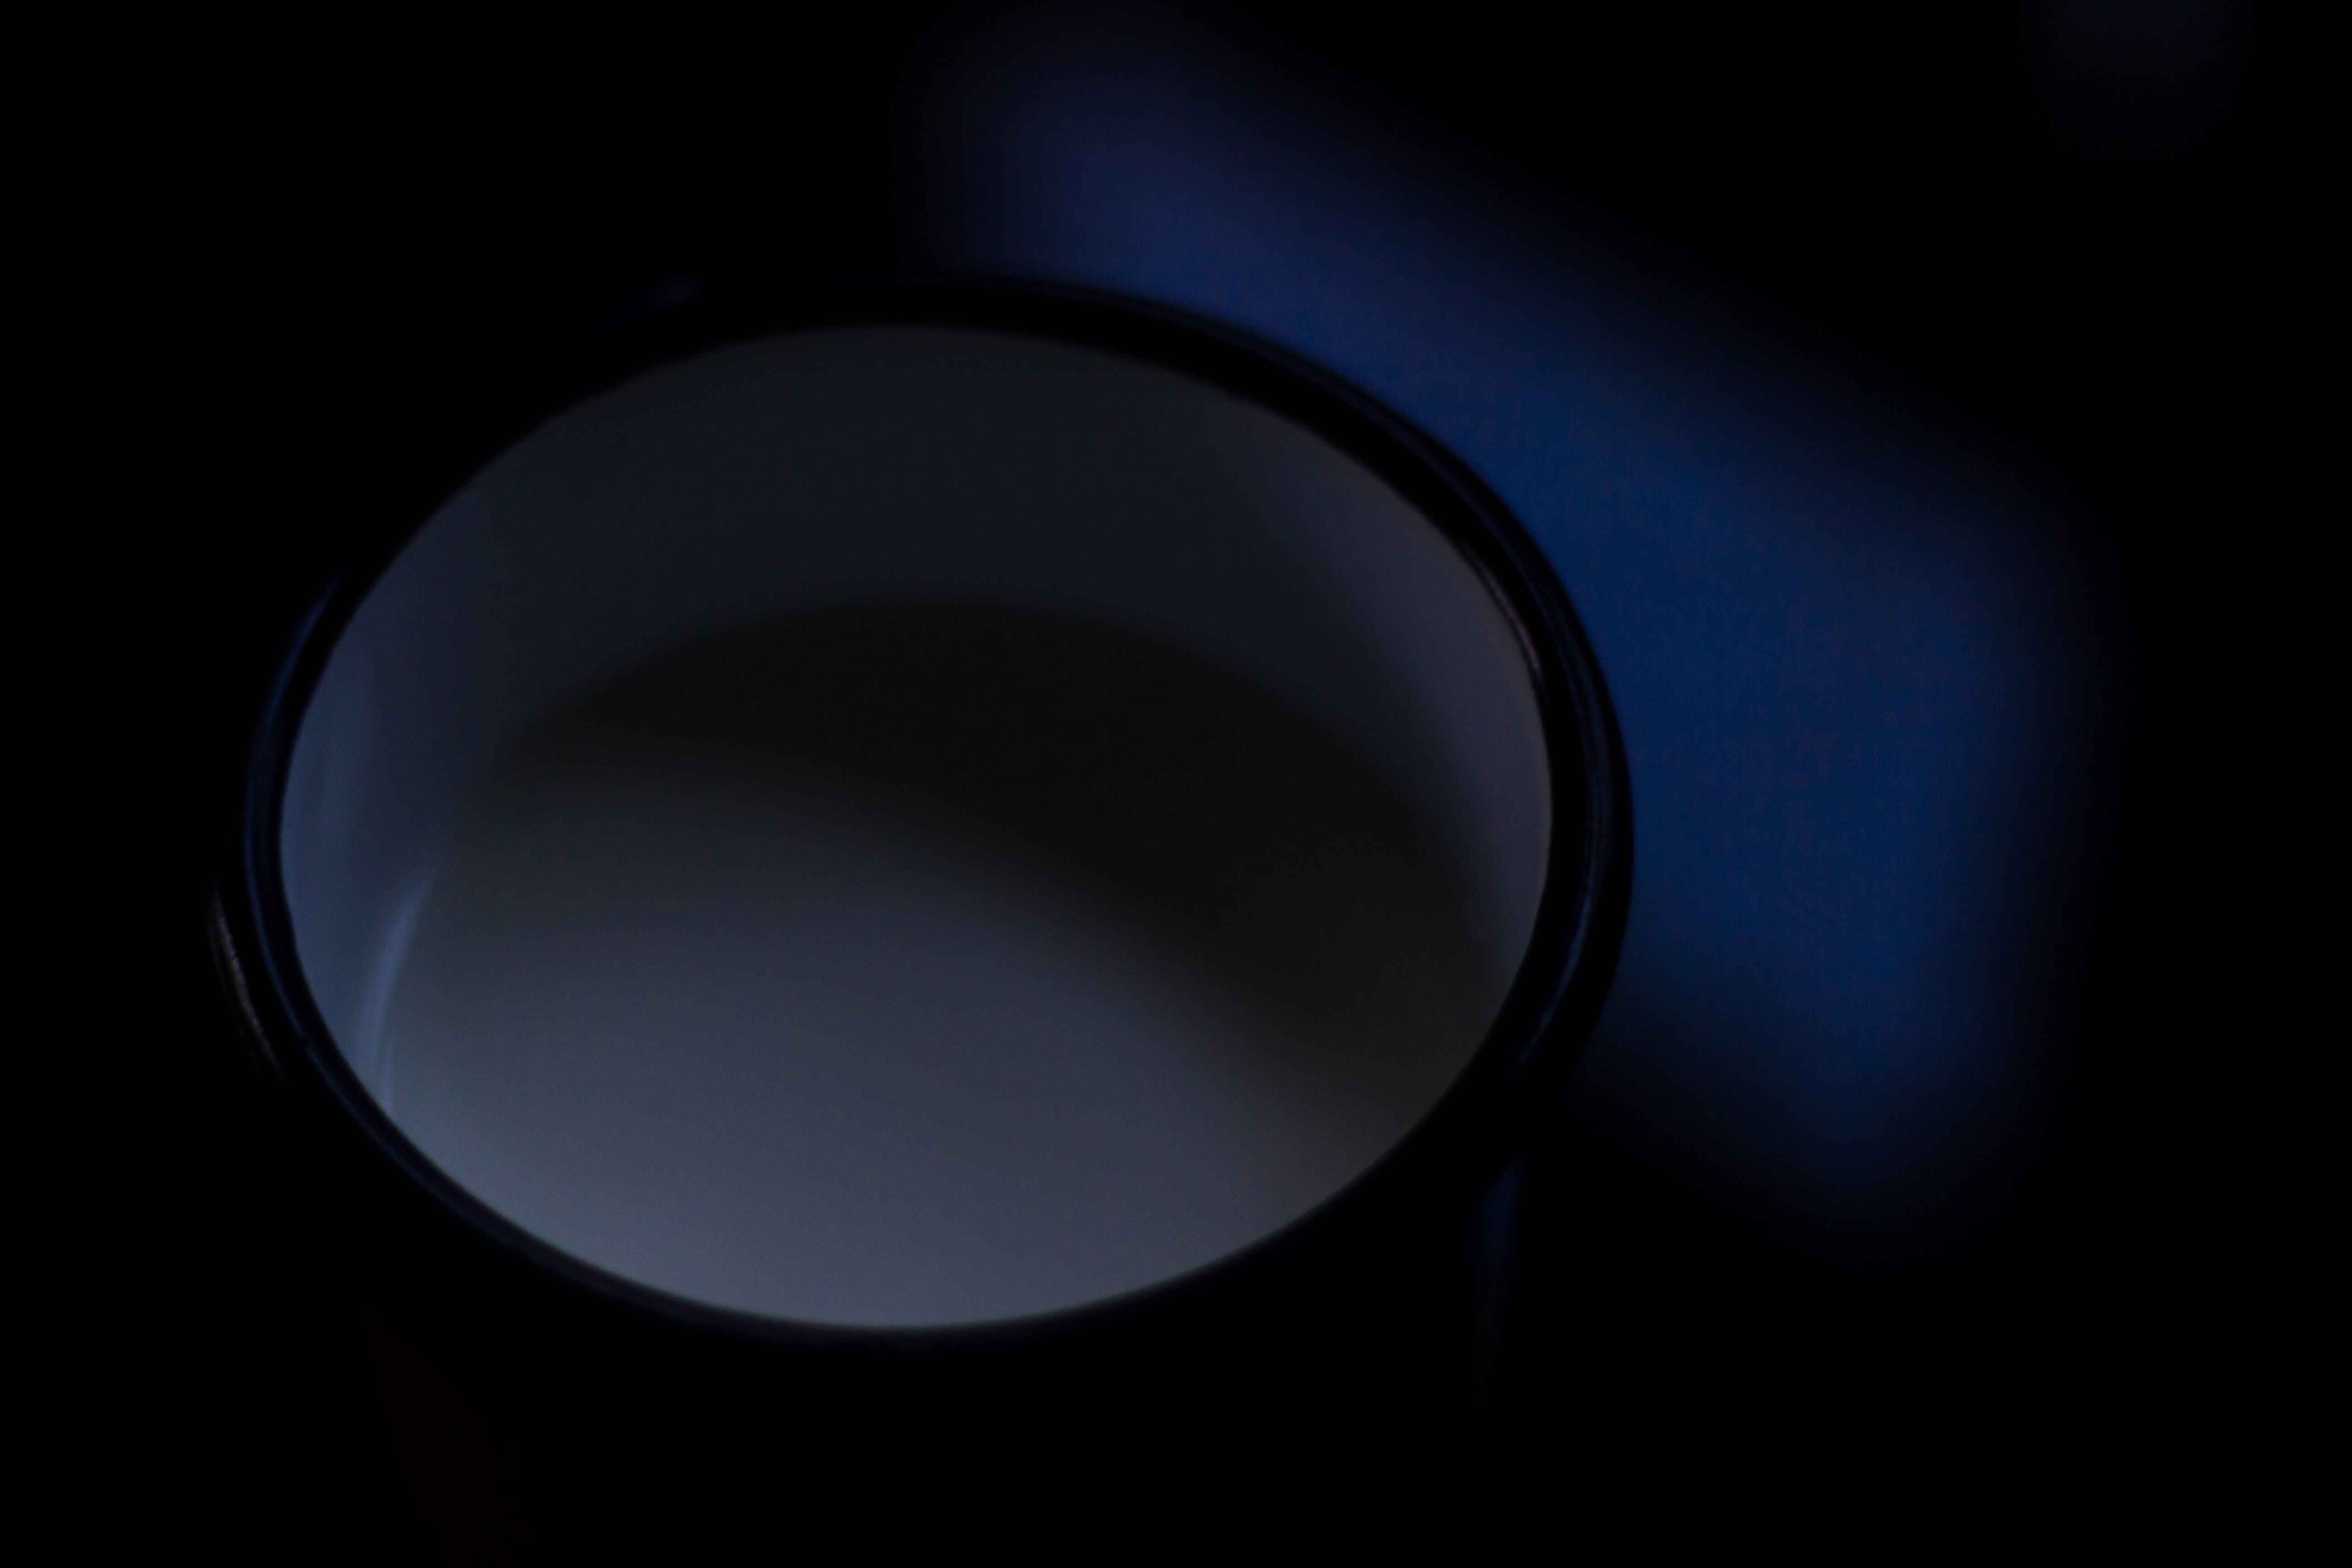
light, atmosphere, lighting, circle, shape, astronomical object